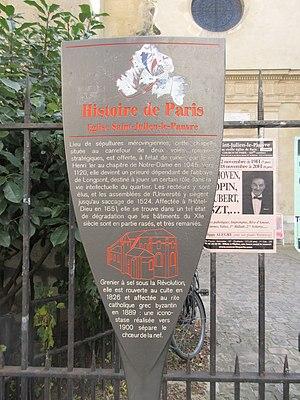
Panneau Histoire de Paris
Les panneaux « Histoire de Paris » sont des panneaux d'information installés dans les rues de Paris devant certains des monuments parisiens.
L’église Saint-Julien-le-Pauvre est une église médiévale située rive gauche de la Seine à Paris dans le quartier latin, rue Saint-Julien-le-Pauvre dans le square René-Viviani. C'est depuis la fin du XIXᵉ siècle l'église grecque-catholique melkite de Paris.
La rue Saint-Julien-le-Pauvre est une voie située dans le quartier de la Sorbonne du 5ᵉ arrondissement de Paris.